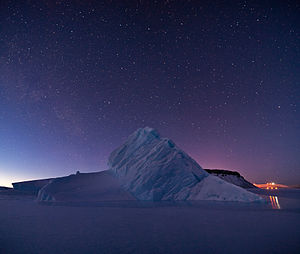
North Star Bay
Isbjerg ved North Star Bay
North Star Bay er en bugt ved Thule Air Base ud for Wolstenholme Fjord.